2021 FIBA Women's AmeriCup

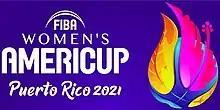

The 2021 FIBA Women's AmeriCup was the 16th edition of the FIBA Women's AmeriCup, which is the main tournament for senior women's basketball national teams of the FIBA Americas. It was held from 11 to 19 June 2021. On 20 March 2021, Puerto Rico was confirmed as the host. The top four teams qualify for one of the qualifying tournaments for the 2022 FIBA Women's Basketball World Cup.